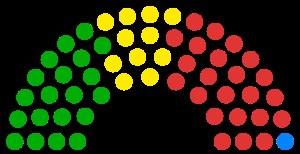
La VIIIᵉ législature de la république démocratique de Sao Tomé-et-Principe est un cycle parlementaire qui s'ouvre le 18 mai 2006 pour s'achever le 11 septembre 2010, à la suite des élections législatives de 2006.